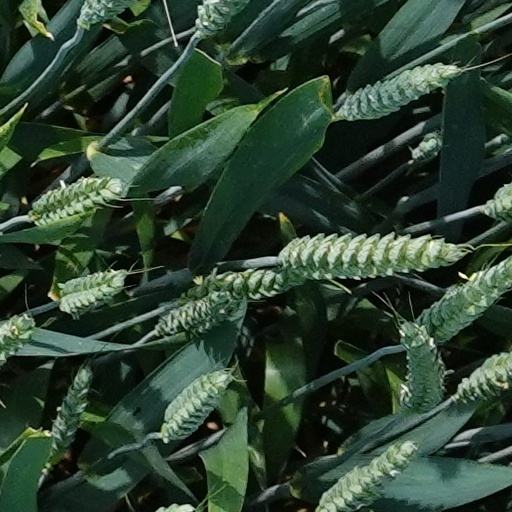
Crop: wheat